Strait of Gibraltar

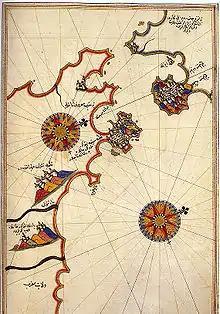
Historic map of the Strait of Gibraltar by Piri Reis

The seabed of the Strait is composed of synorogenic Betic-Rif clayey flysch covered by Pliocene and/or Quaternary calcareous sediments, sourced from thriving cold water coral communities. Exposed bedrock surfaces, coarse sediments and local sand dunes attest to the strong bottom current conditions at the present time.